CER-11

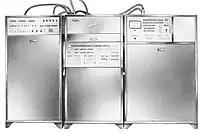
CER-11 military computer

CER-11 was a portable digital military computer, developed at Institute Mihajlo Pupin, located in Serbia, in a period between 1965 and 1966.